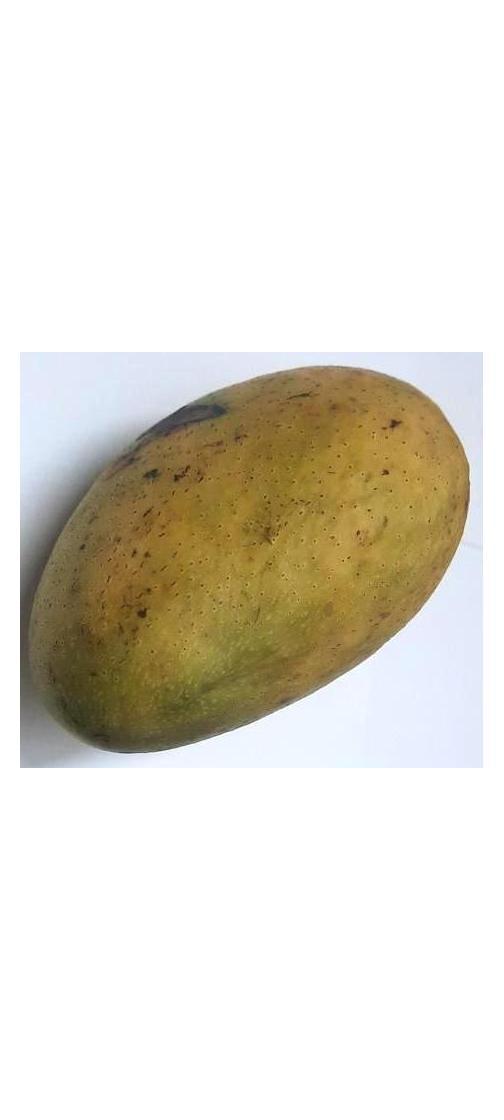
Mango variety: Ashshina Classic